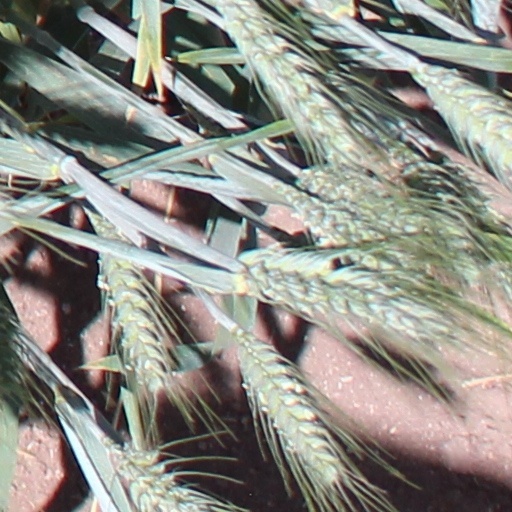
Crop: wheat